Carlos Ernesto Navarro López

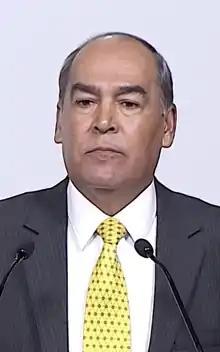

Carlos Ernesto Navarro López (born 20 May 1957) is a Mexican politician from the Party of the Democratic Revolution. From 2006 to 2009 he served as Deputy of the LX Legislature of the Mexican Congress representing Sonora.